Military activity in the Antarctic

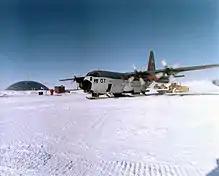
A United States Navy LC-130 Hercules near the Amundsen–Scott South Pole Station in 1996

As Antarctica has never been permanently settled by humans, there has historically been little military activity in the Antarctic. The Antarctic Treaty, which came into effect on June 23, 1961, bans military activity from the continent. Military personnel and equipment may only be used for scientific research or any other peaceful purposes, such as delivering supplies.